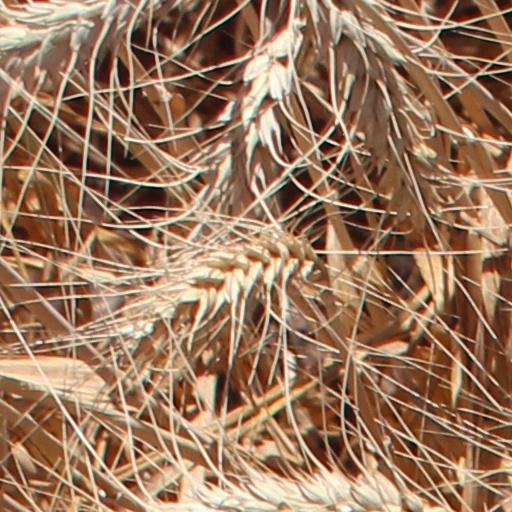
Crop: wheat